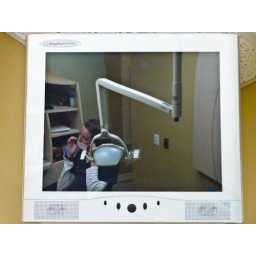
Dental office picture taken just before the girl in the picture works on my teeth.